Murder Clown

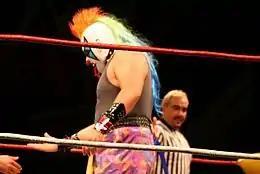
Monster Clown's partner Psycho Clown

In late 2007 AAA decided to repackage Aliens turning him into "Zombie Clown" and making him a part of Los Psycho Circus along with Psycho Clown and Monster Clown. Unlike previous Clown characters who wore fabric masks Los Psycho Circus wore rubber masks with more horrific, twisted facial expressions, inspired by the movie Killer Klowns from Outer Space. Zombie Clown's mask features rotting yellow teeth, skin blotches and a small blue tophat. The team made their debut on December 14, 2007, during a show in Chilpancingo, Guerrero where they defeated "Real Fuerza Aérea" (Aero Star, Super Fly and Pegasso). Los Psycho Circus was physically larger than most of the AAA wrestlers and soon established themselves as a dominant force in the ring as they began to amass an exagarated winning streak. Los Psycho Circus developed a rivalry with The Dark Family, teaming with Chessman to even the sides between the two teams. On January 18, 2009, Los Psycho Circus and Chessman defeated The Dark Family (Dark Cuervo, Dark Escoria, Dark Espiritu and Dark Ozz) to win the Mexican National Atómicos Championship. The team's run with the Atómicos titles ended after just 8 days when AAA Commissioner Vampiro stripped Chessman and Los Psycho Circus of the titles because they had attacked him during a show the night before.